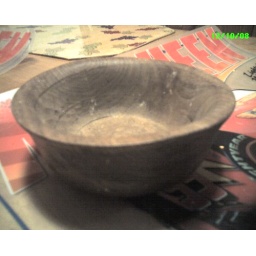
Pulled this tree down and made this bowl within 24 hours. I'll be turning this tree for the next couple of years!